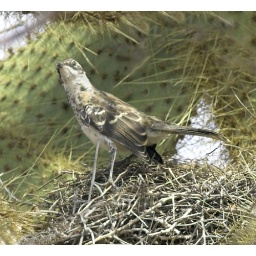
Taken in the middle of a large cactus, a bird building her nest.